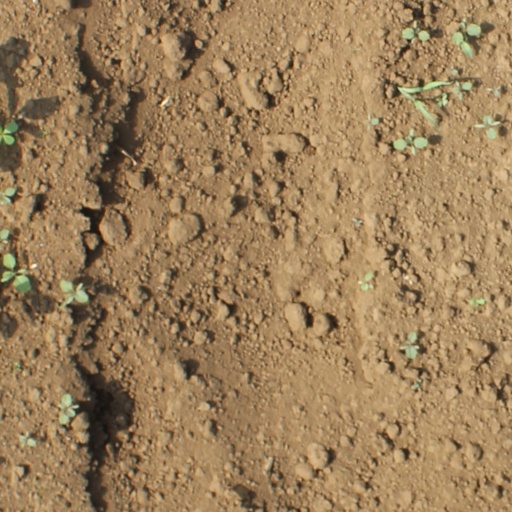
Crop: soybean